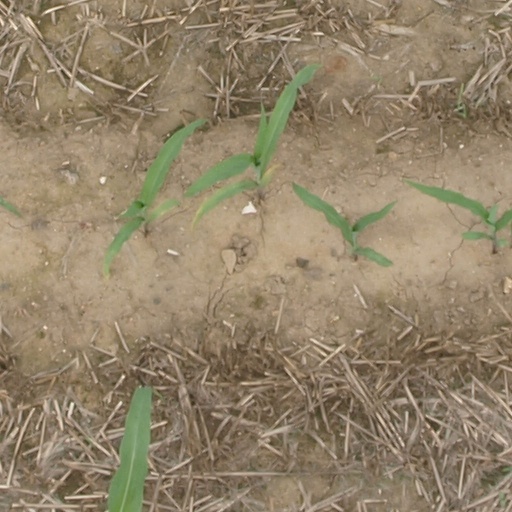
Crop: maize; corn